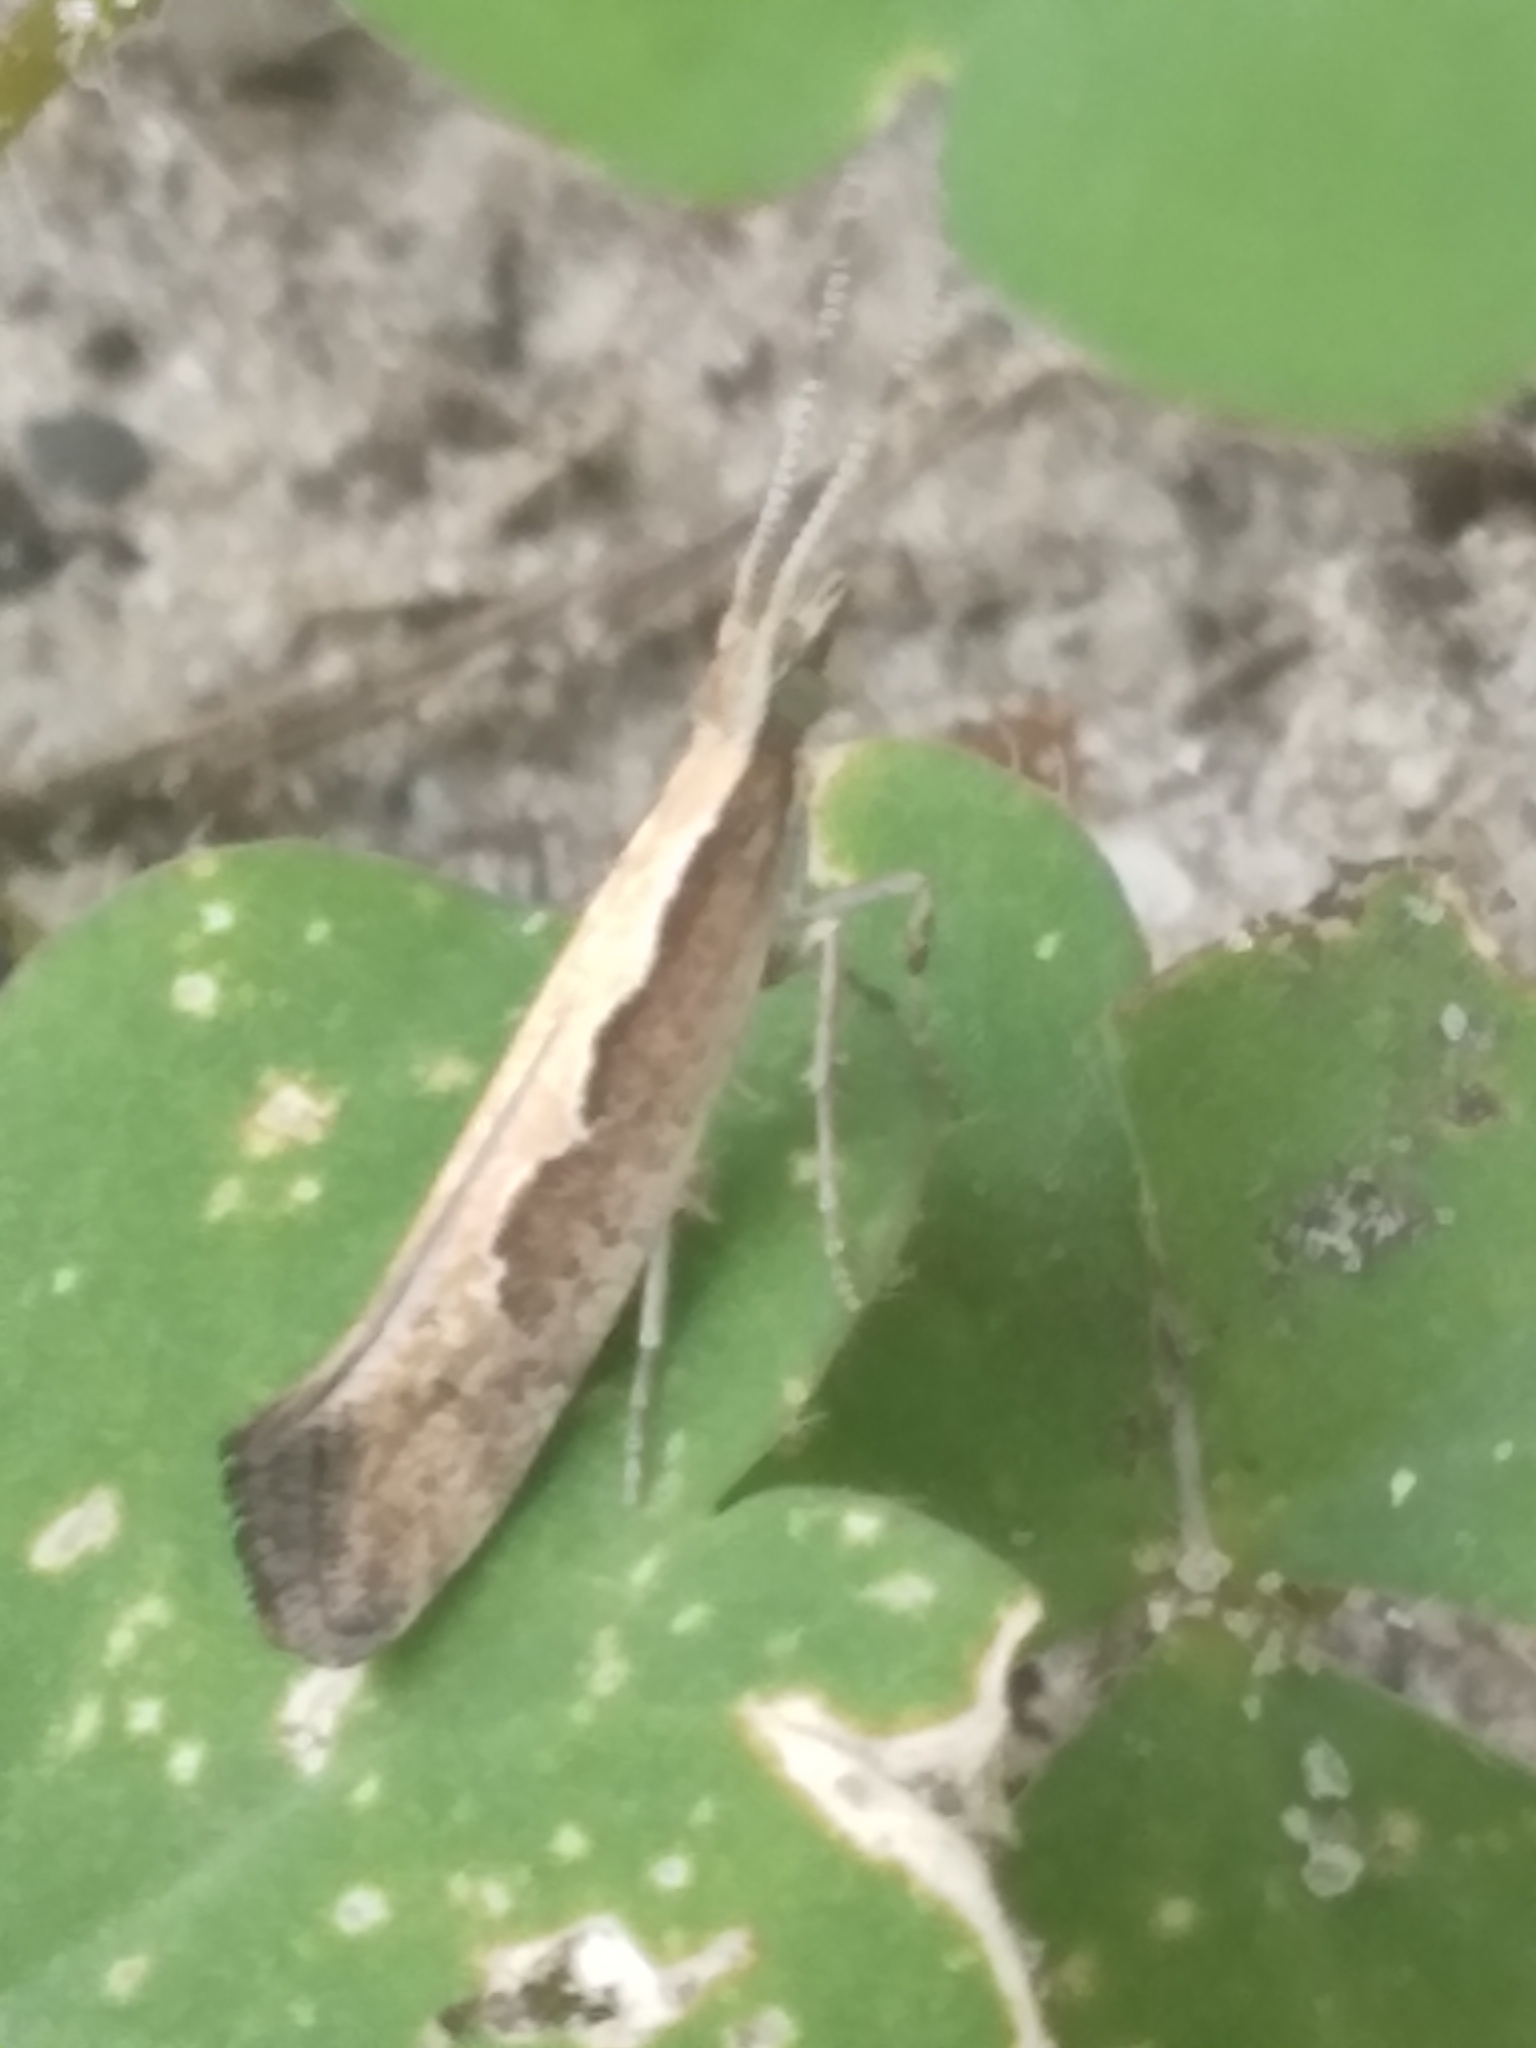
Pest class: diamondback_moth